Jake Yuzna

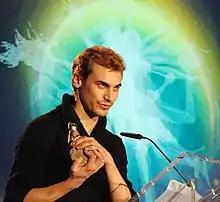
Yuzna receiving the Teddy Jury Prize in 2010

Jake Yuzna is an American film director, screenwriter, and curator. Their debut feature Open was the first American film to win the Teddy Jury Prize at the Berlin Film Festival and in 2005 Yuzna become the youngest recipient of funding from the National Endowment for the Arts.